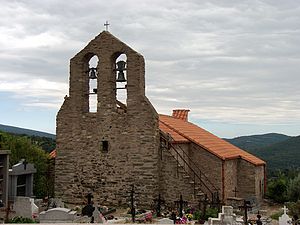
Taulis
Kirken Saint-Jean l'Évangéliste
Kirken Saint-Jean l'Évangéliste
Teulís er en by og kommune i departementet Pyrénées-Orientales i Sydfrankrig.